2025–26 MC Alger season

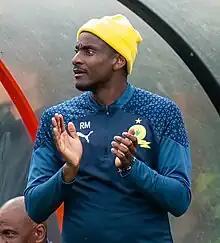
Rhulani Mokwena, the New MC Alger Head Coach.

On July 21, 2025, Mouloudia d’Alger officially introduced its new head coach, South African Rulani Mokwena, during a press conference in Zéralda, the former Mamelodi Sundowns and Wydad Casablanca coach succeeds Khaled Ben Yahia. Mokwena expressed strong ambitions: to keep MCA at the top domestically and push for greater success in the CAF Champions League. Mokwena praised the team’s quality and the competitiveness of Algerian football. Regarding the transfer window, he assured fans that reinforcements are coming. When asked about Youcef Belaïli, he called him an exceptional player but remained cautious out of respect for his current contract.